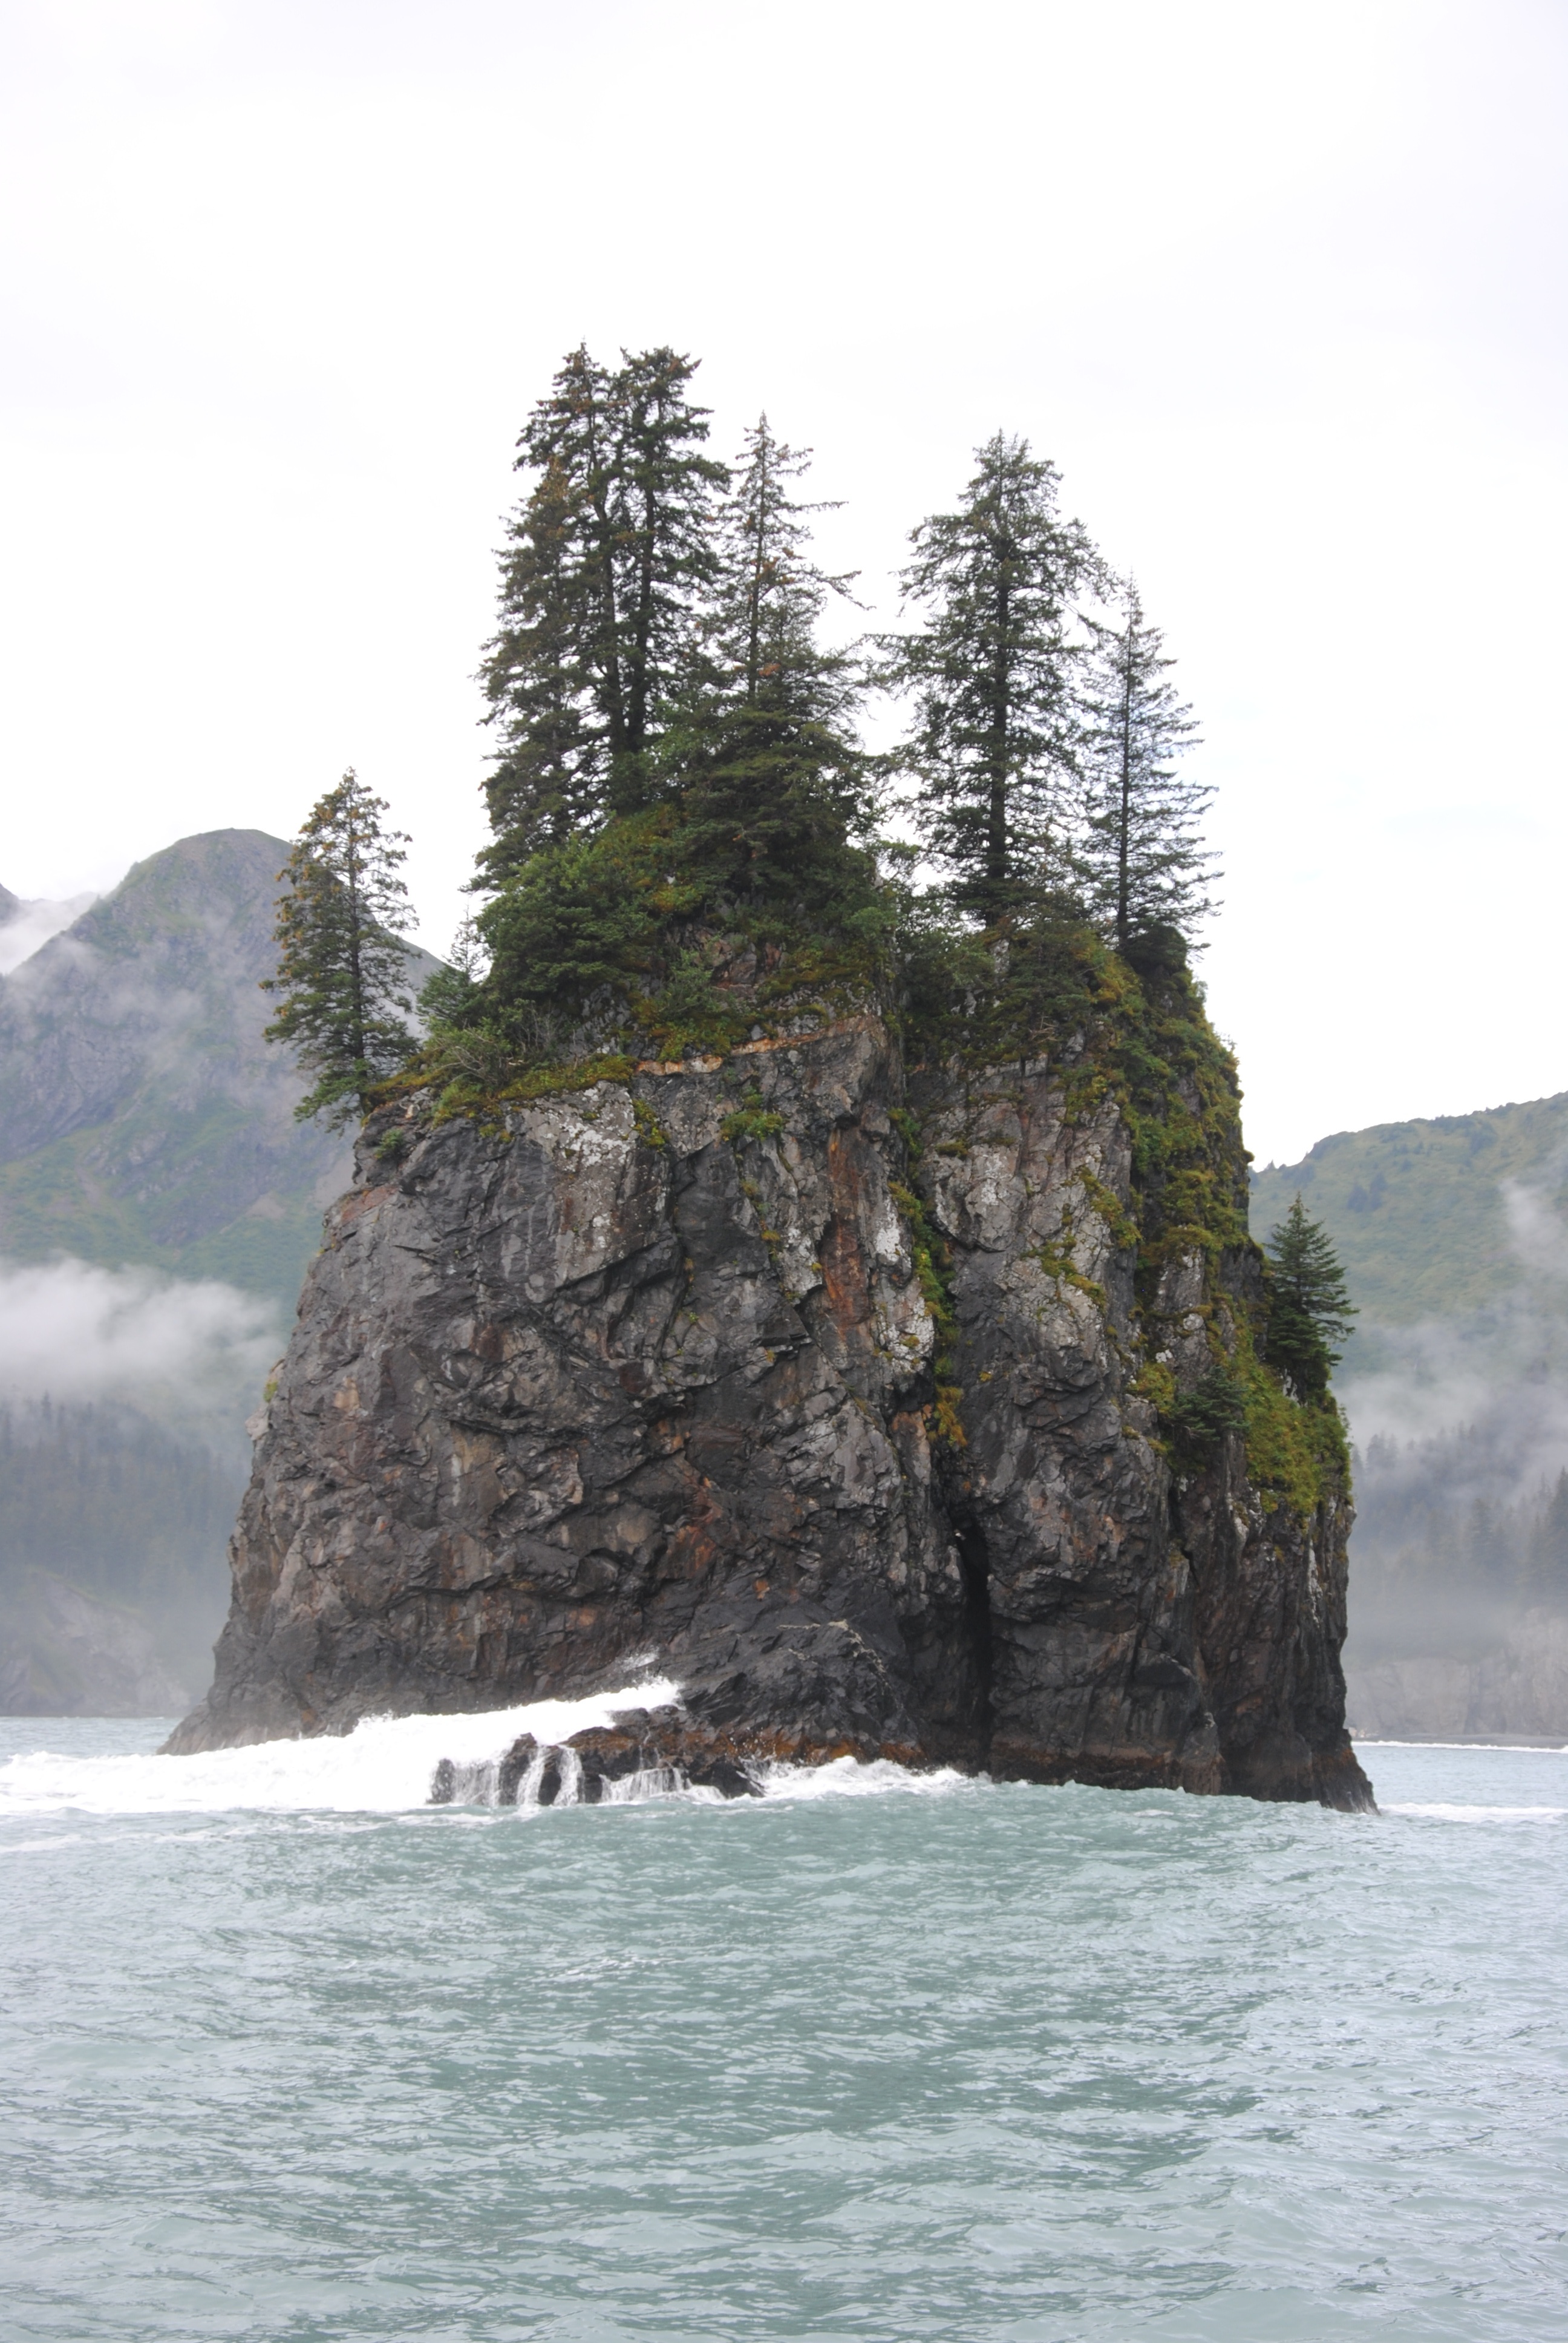
coast, nature, rock, wilderness, cliff, tower, bay, stack, terrain, alaska, cape, islet, landform